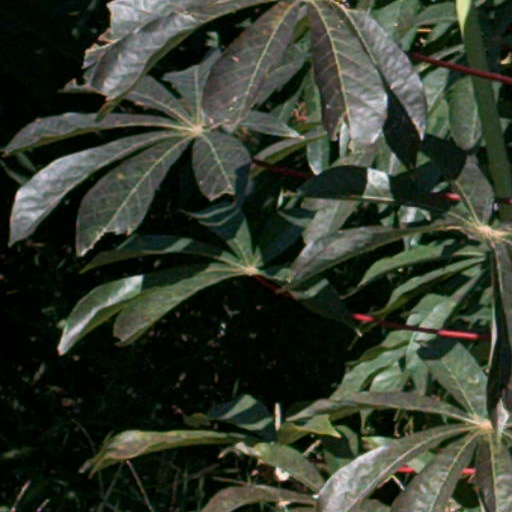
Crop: cassava